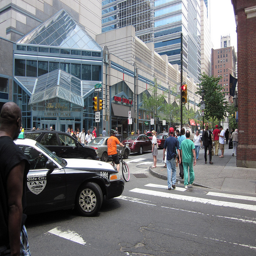
A busy city intersection with cars, bicyclists and pedestrians is shown.
A busy street corner features automobiles, pedestrians, and a person on a bike.
A taxi cab turning off of a busy street
A police car turning right down a street next to pedestrians.
Street scene showing the back of people crossing at intersection.